SMS Königsberg (1905)

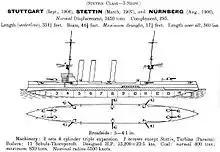
Plan and profile drawing of the class

Her propulsion system consisted of two 3-cylinder triple-expansion steam engines that drove a pair of screw propellers. Steam was provided by eleven coal-fired water-tube boilers that were vented through three funnels. The ship's propulsion system was rated to produce for a top speed of , though she exceeded these figures in service. Normal coal storage amounted to . At a more economical pace of , the ship had a range of approximately .